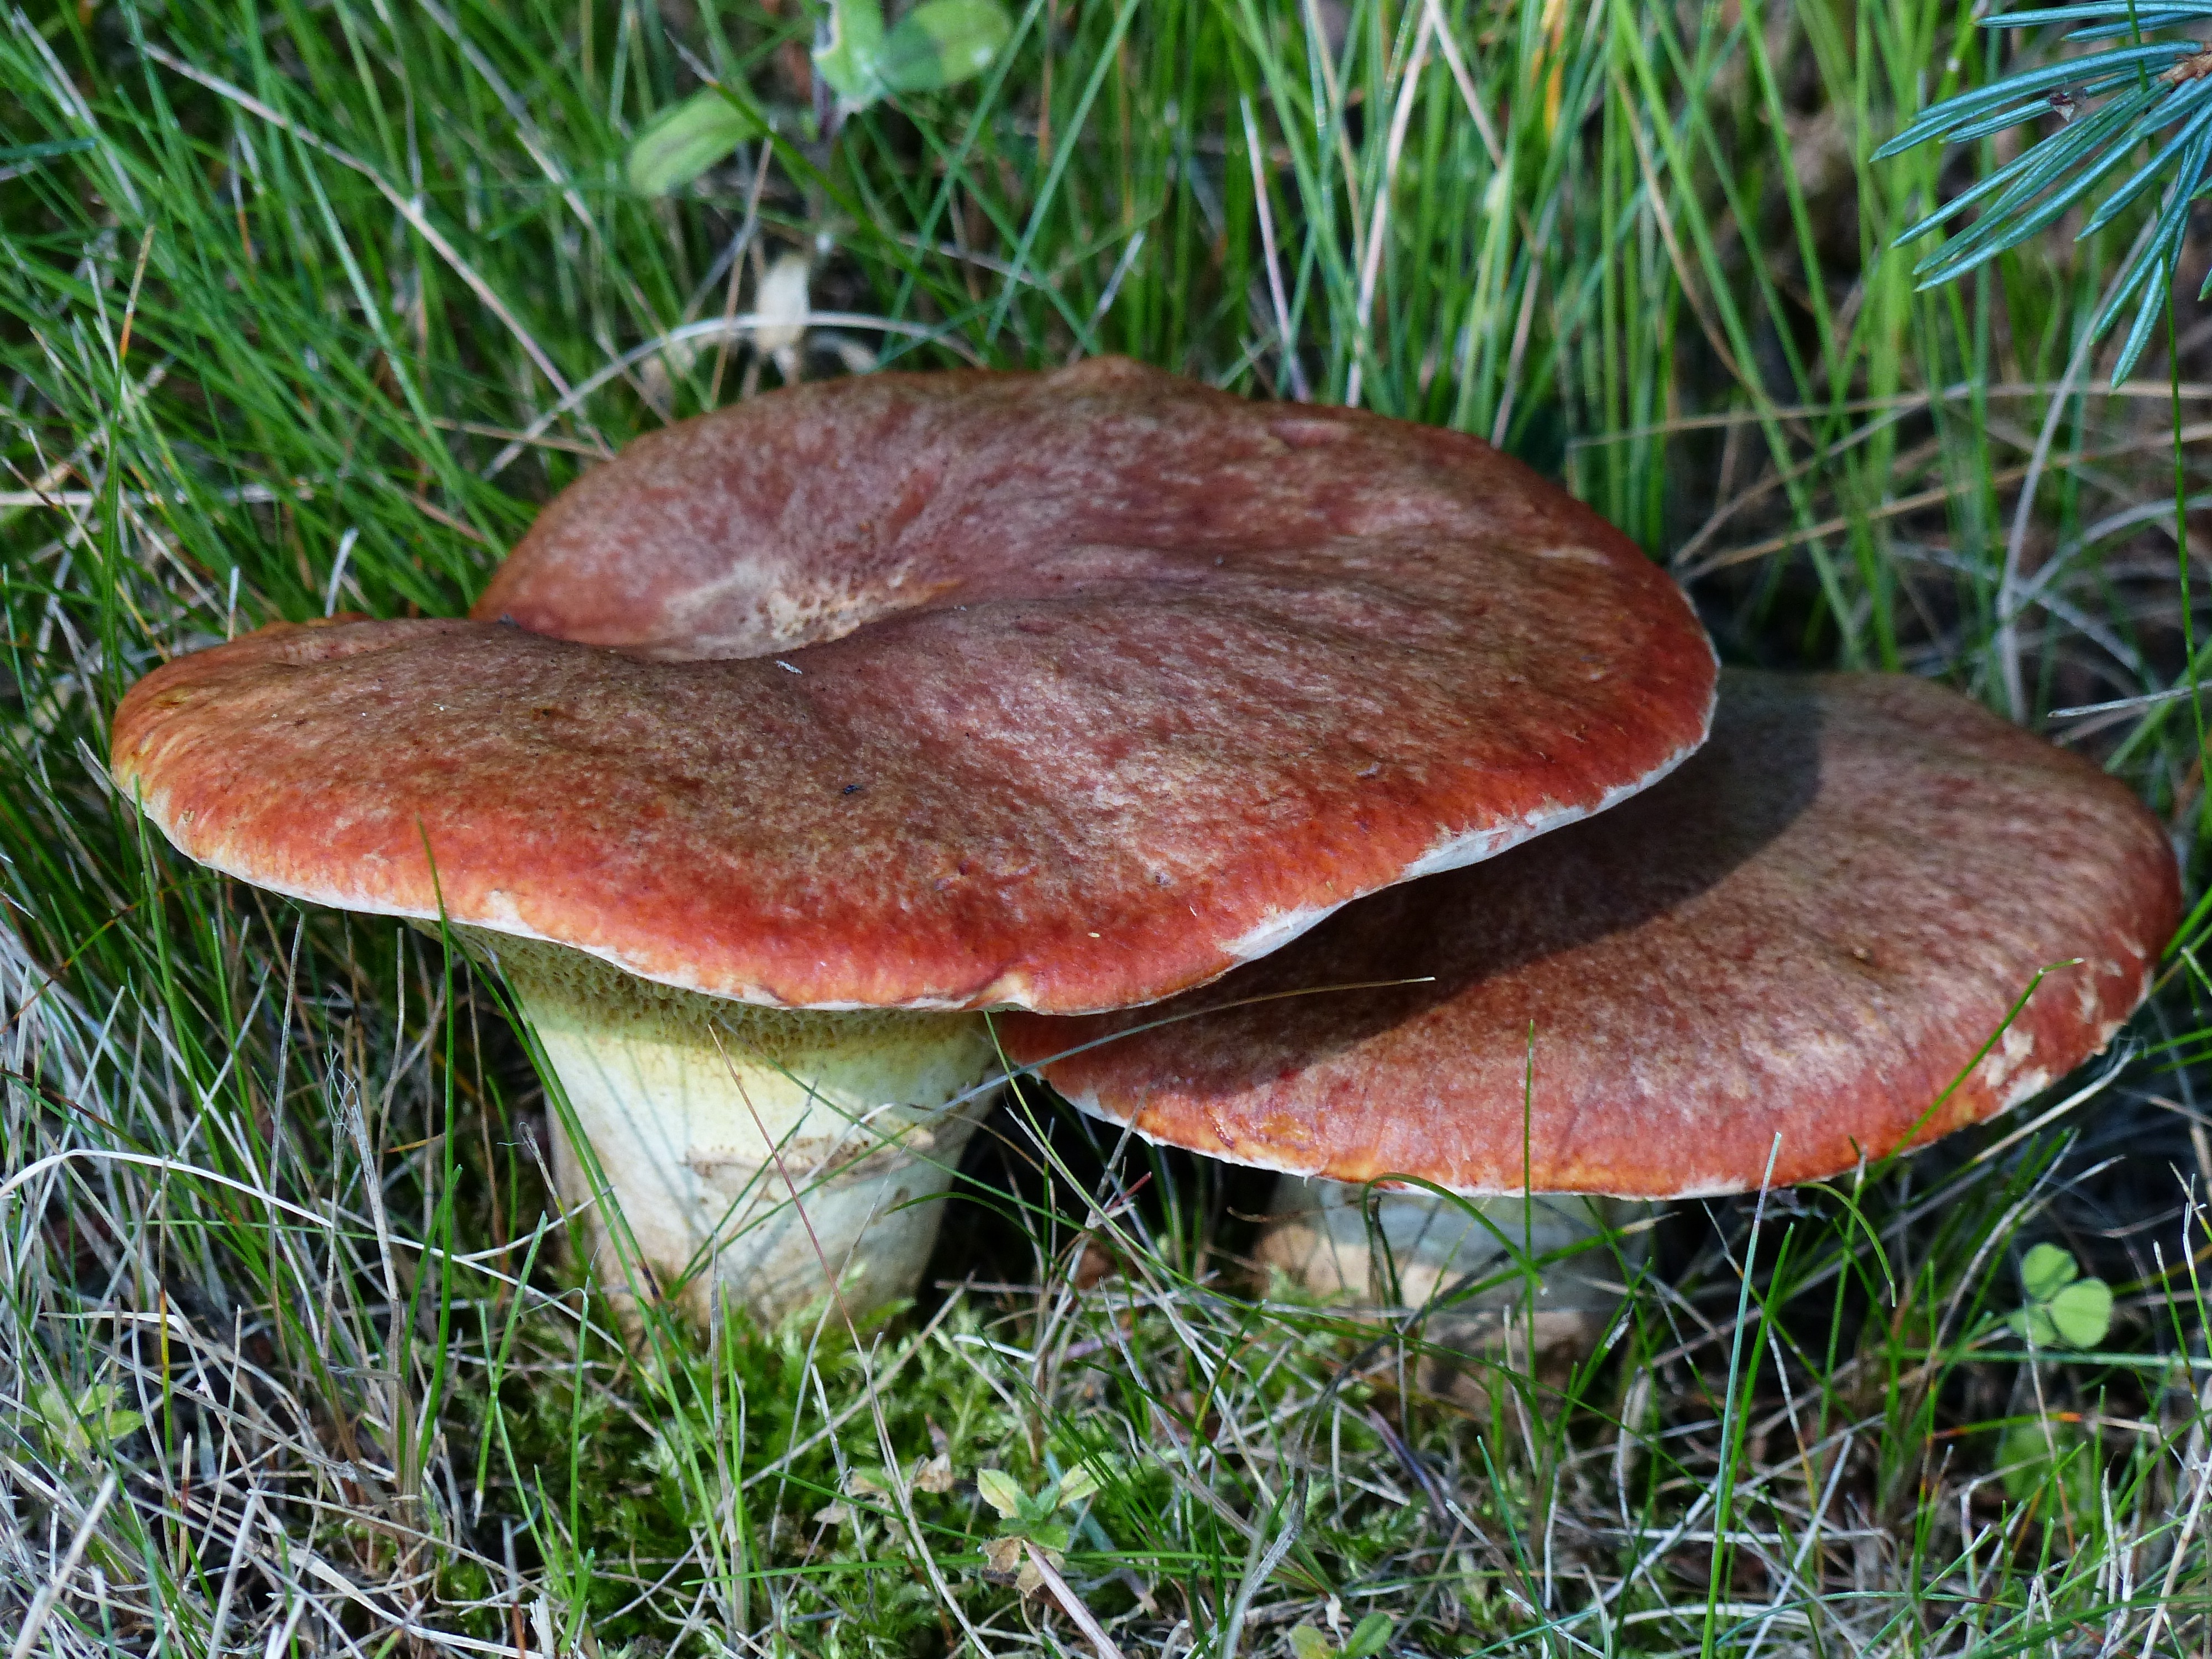
nature, forest, meadow, wild, autumn, mushroom, season, close up, wild plant, free photos, fungus, toxic, cluster, agaric, bolete, agaricus, matsutake, oyster mushroom, edible mushroom, medicinal mushroom, agaricomycetes, agaricaceae, penny bun, pleurotus eryngii